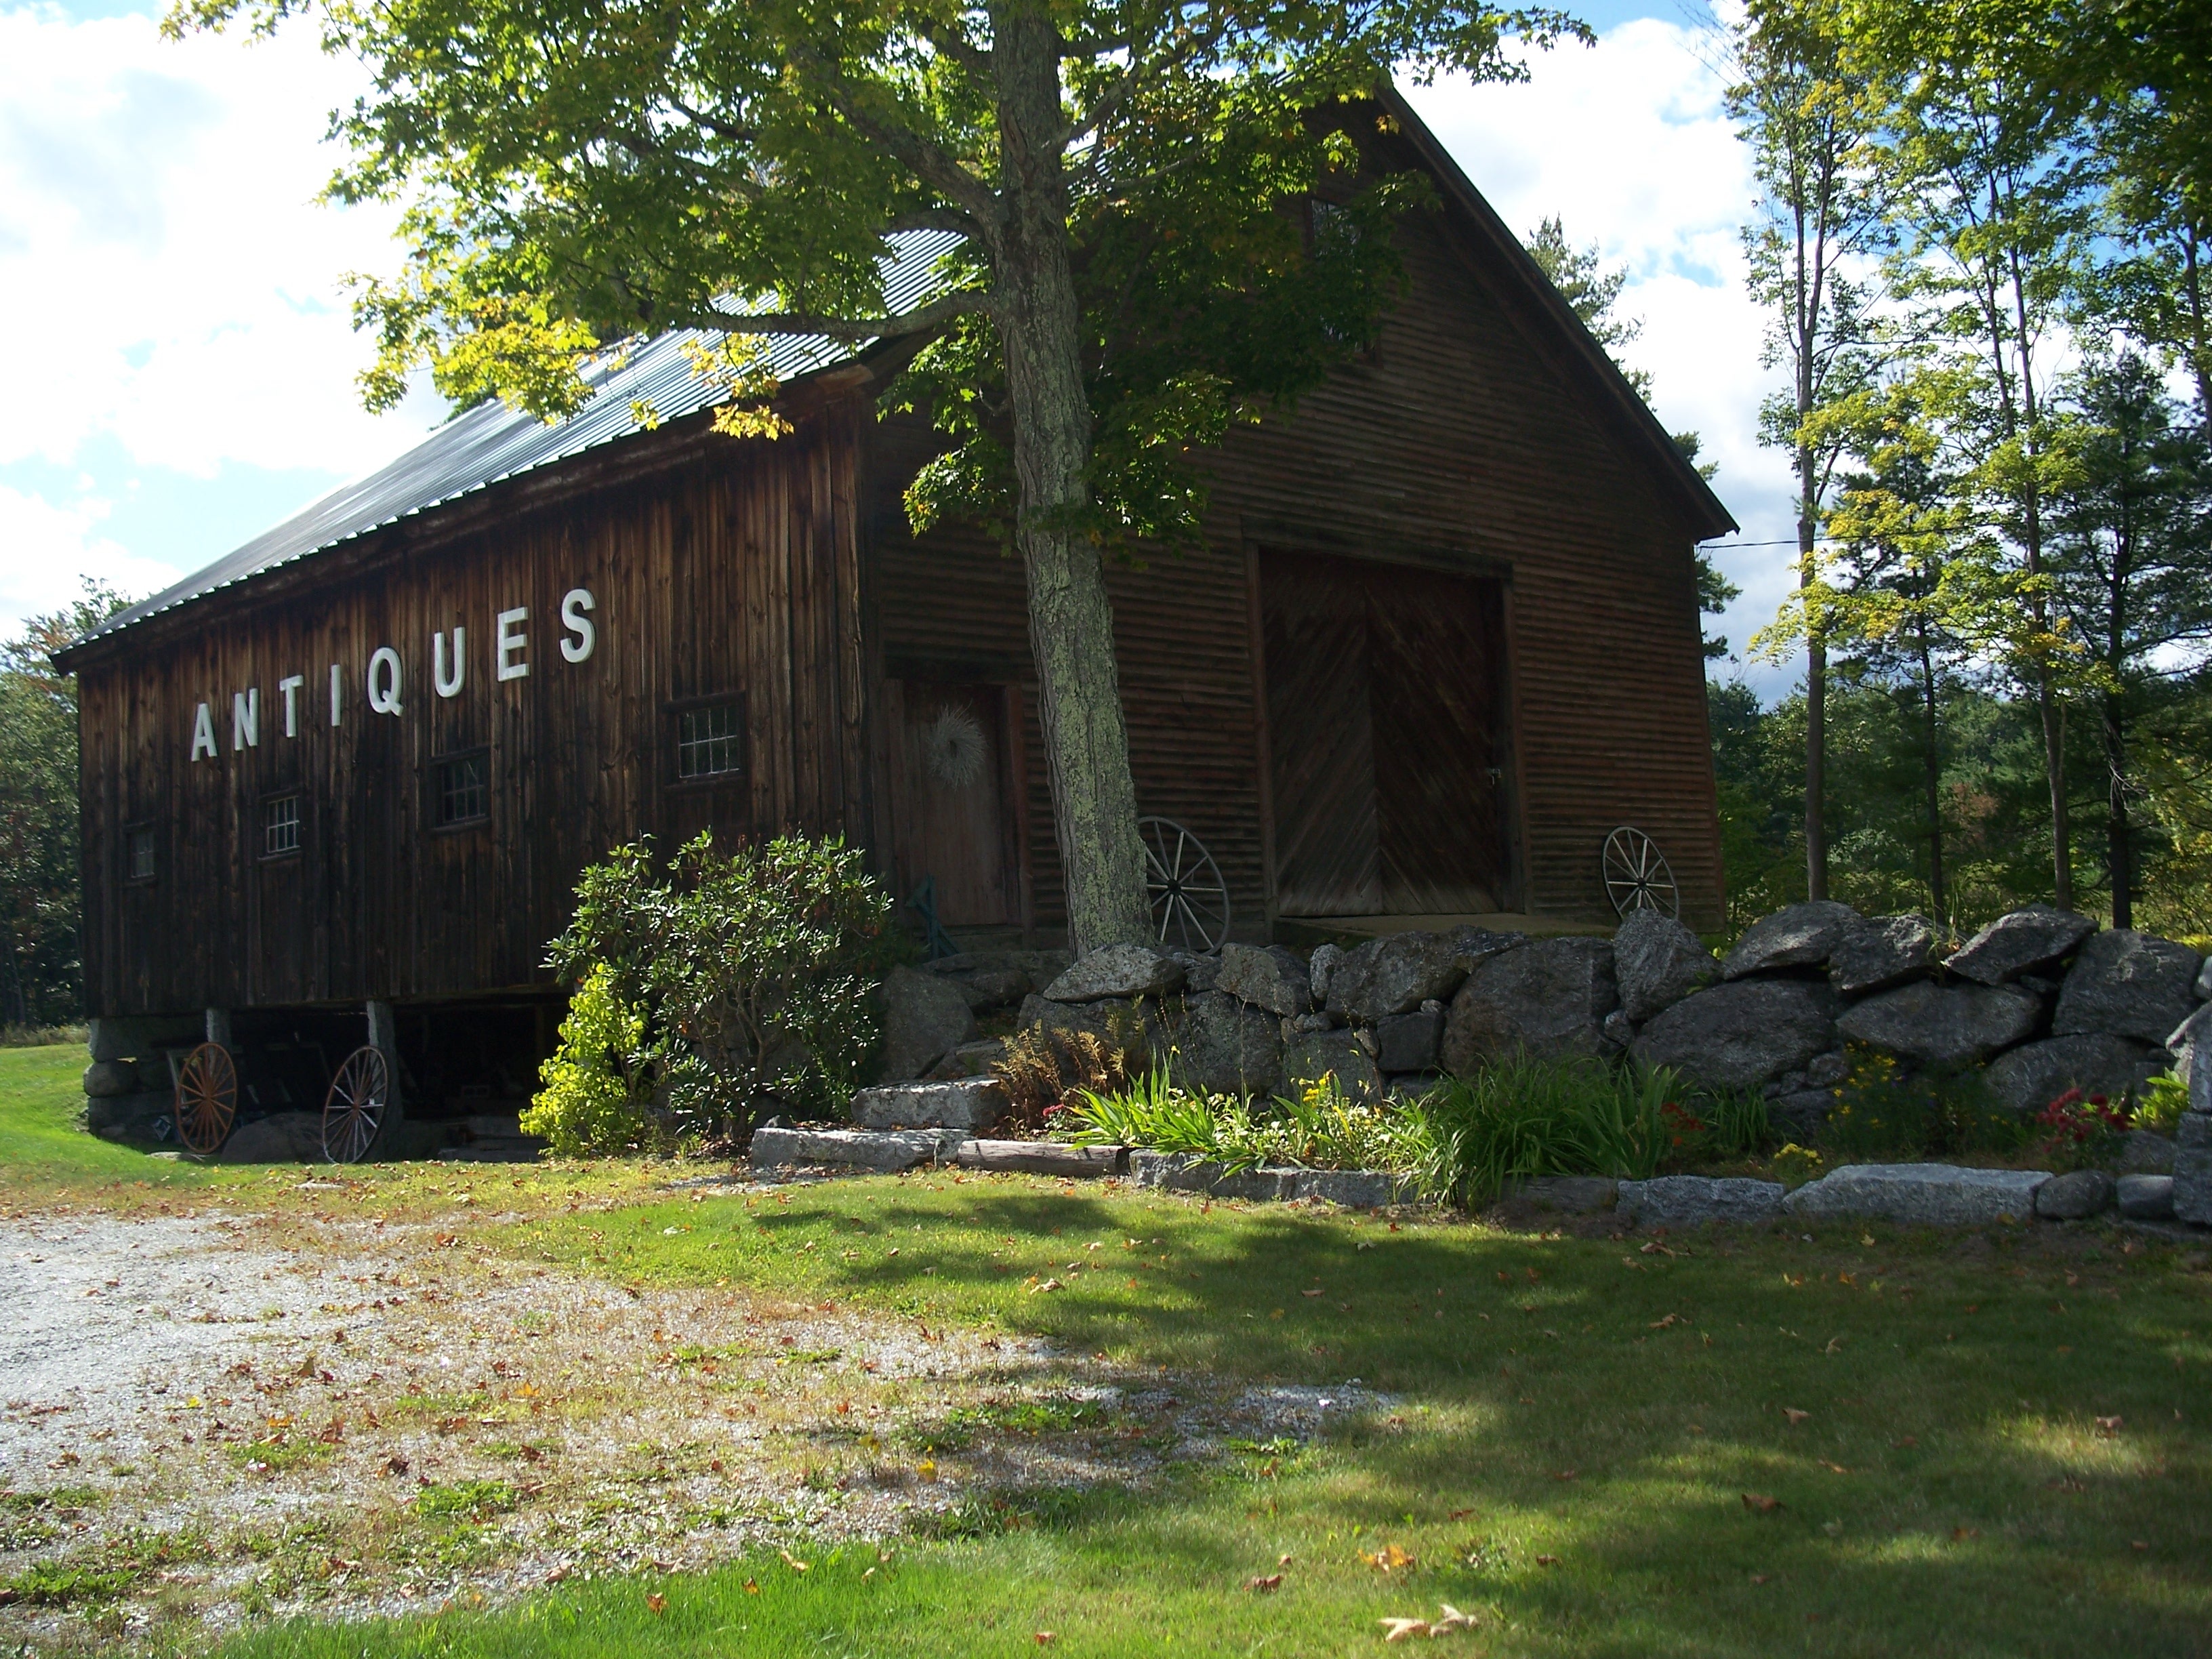
antique, house, building, barn, home, hut, village, cottage, chapel, estate, log cabin, yard, rural area